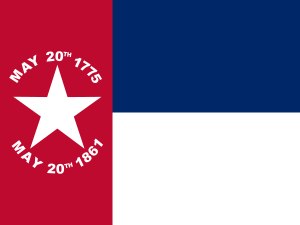
North Carolinas flag
North Carolinas flag fra 1861
North Carolinas flag består af en flagdug, som er delt i rødt over hvidt i flagets frie ende, og som har et blåt felt nærmest stangen, hvor der står en hvid stjerne omgivet af delstatsinitialerne og to bånd med to datoer indskrevet. Datoerne er 20. maj 1775 og 12. april 1776. Den første dato henviser til den såkaldte Uafhængighedserklæring fra Mecklenburg, en resolution som blev proklameret i Charlotte et års tid før USA's uafhængighedserklæring. Den sidstnævnte dato henviser til datoen, hvor North Carolinas provinsforsamling vedtog at give sine delegater fuldmagter til at deltage i Den anden kontinentale kongres. Stjernen er et uafhængighedssymbol. Flaget blev vedtaget indført 9. marts 1885. Det er i størrelsesforholdet 3:4.